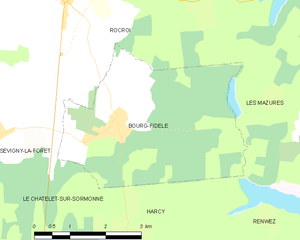
Carte des communes françaises: Bourg-Fidèle